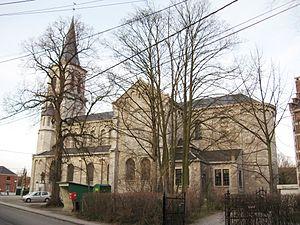
Eglise Saint-Victor à Glons
Le diocèse de Liège, dans la province de Liège en Belgique, compte 529 paroisses. Ces paroisses sont regroupées en unité pastorale, et certaines unités pastorales forment l'un des 17 doyennés.